Wake Island

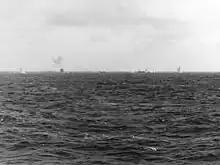
A Japanese patrol boat under fire from a US destroyer near Wake Island during the raid in February 1942

To construct bases in the Pacific, PAA chartered the 6,700-ton freighter SS "North Haven", which arrived at Wake Island on May 9, 1935, with construction workers and the necessary materials and equipment to start to build Pan American facilities and to clear the lagoon for a flying boat landing area. The atoll's encircling coral reef prevented the ship from entering and anchoring in the shallow lagoon. The only suitable location for ferrying supplies and workers ashore was at nearby Wilkes Island; however, the chief engineer of the expedition, Charles R. Russell, determined that Wilkes was too low and, at times, flooded and that Peale Island was the best site for the Pan American facilities. To offload the ship, cargo was lightered (barged) from ship to shore, carried across Wilkes, and then transferred to another barge and towed across the lagoon to Peale Island. Someone had earlier loaded railroad track rails onto "North Haven" by inspiration, so the men built a narrow-gauge railway to make it easier to haul the supplies across Wilkes to the lagoon. The line used a flatbed car pulled by a tractor. On June 12, "North Haven" departed for Guam, leaving behind various PAA technicians and a construction crew.